This Is Not a Test (1962 film)

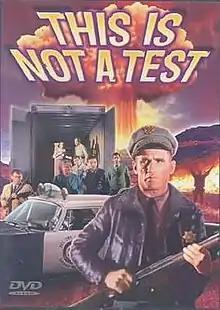

This Is Not a Test is a 1962 American low-budget science fiction film directed by Fredric Gadette. Produced at the height of the Cold War, the film was one of a number of productions of the late 1950s and early 1960s based upon the premise of the outbreak of nuclear war.